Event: Nepal Earthquake
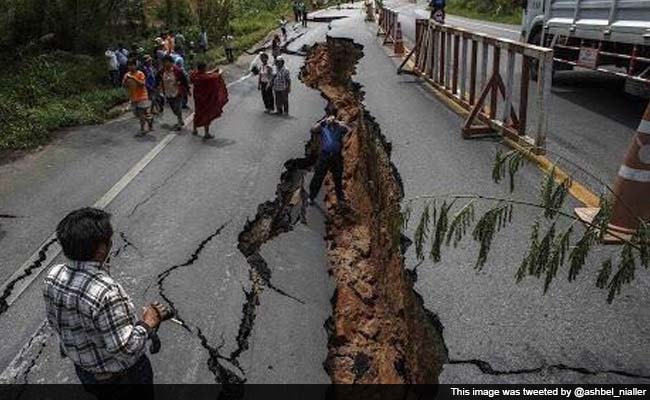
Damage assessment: damage